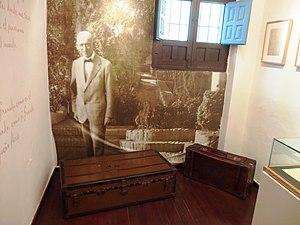
Federico García Lorca est un poète et dramaturge espagnol, également prosateur, peintre, pianiste et compositeur, né le 5 juin 1898 à Fuente Vaqueros près de Grenade et exécuté sommairement le 19 août 1936 entre Viznar et Alfacar par des milices franquistes.